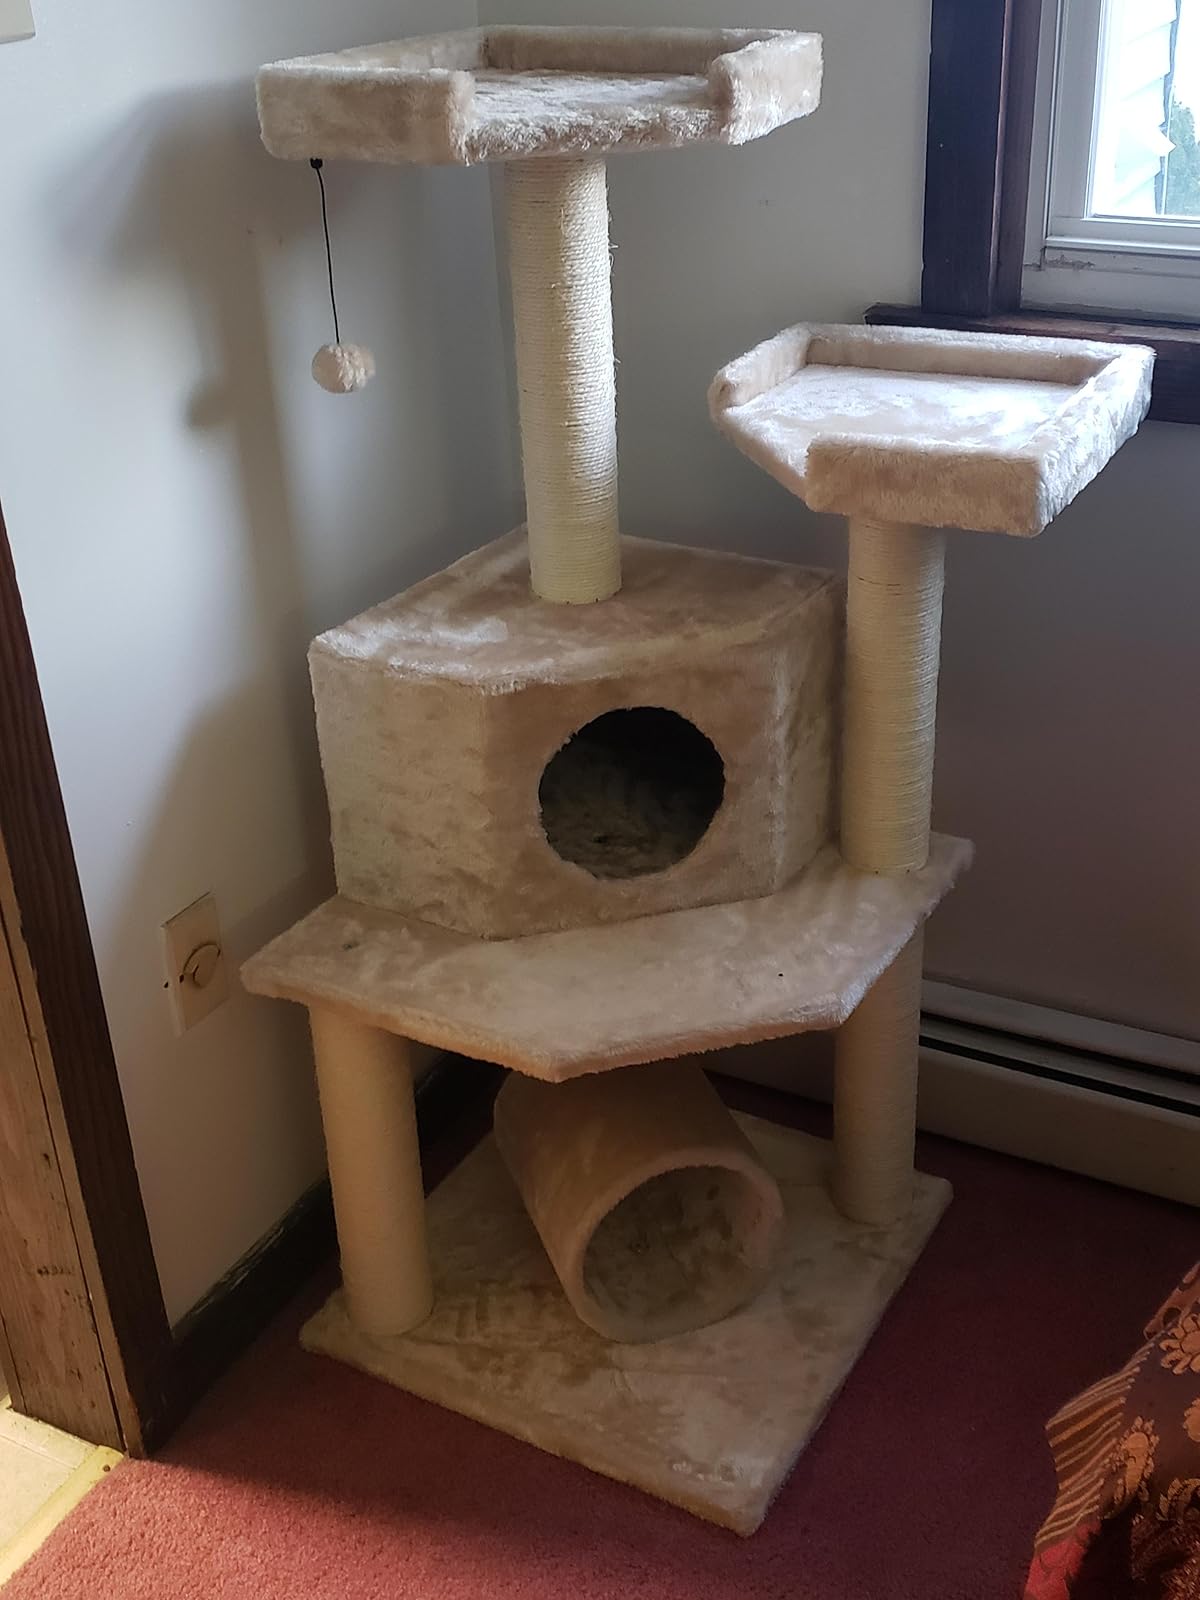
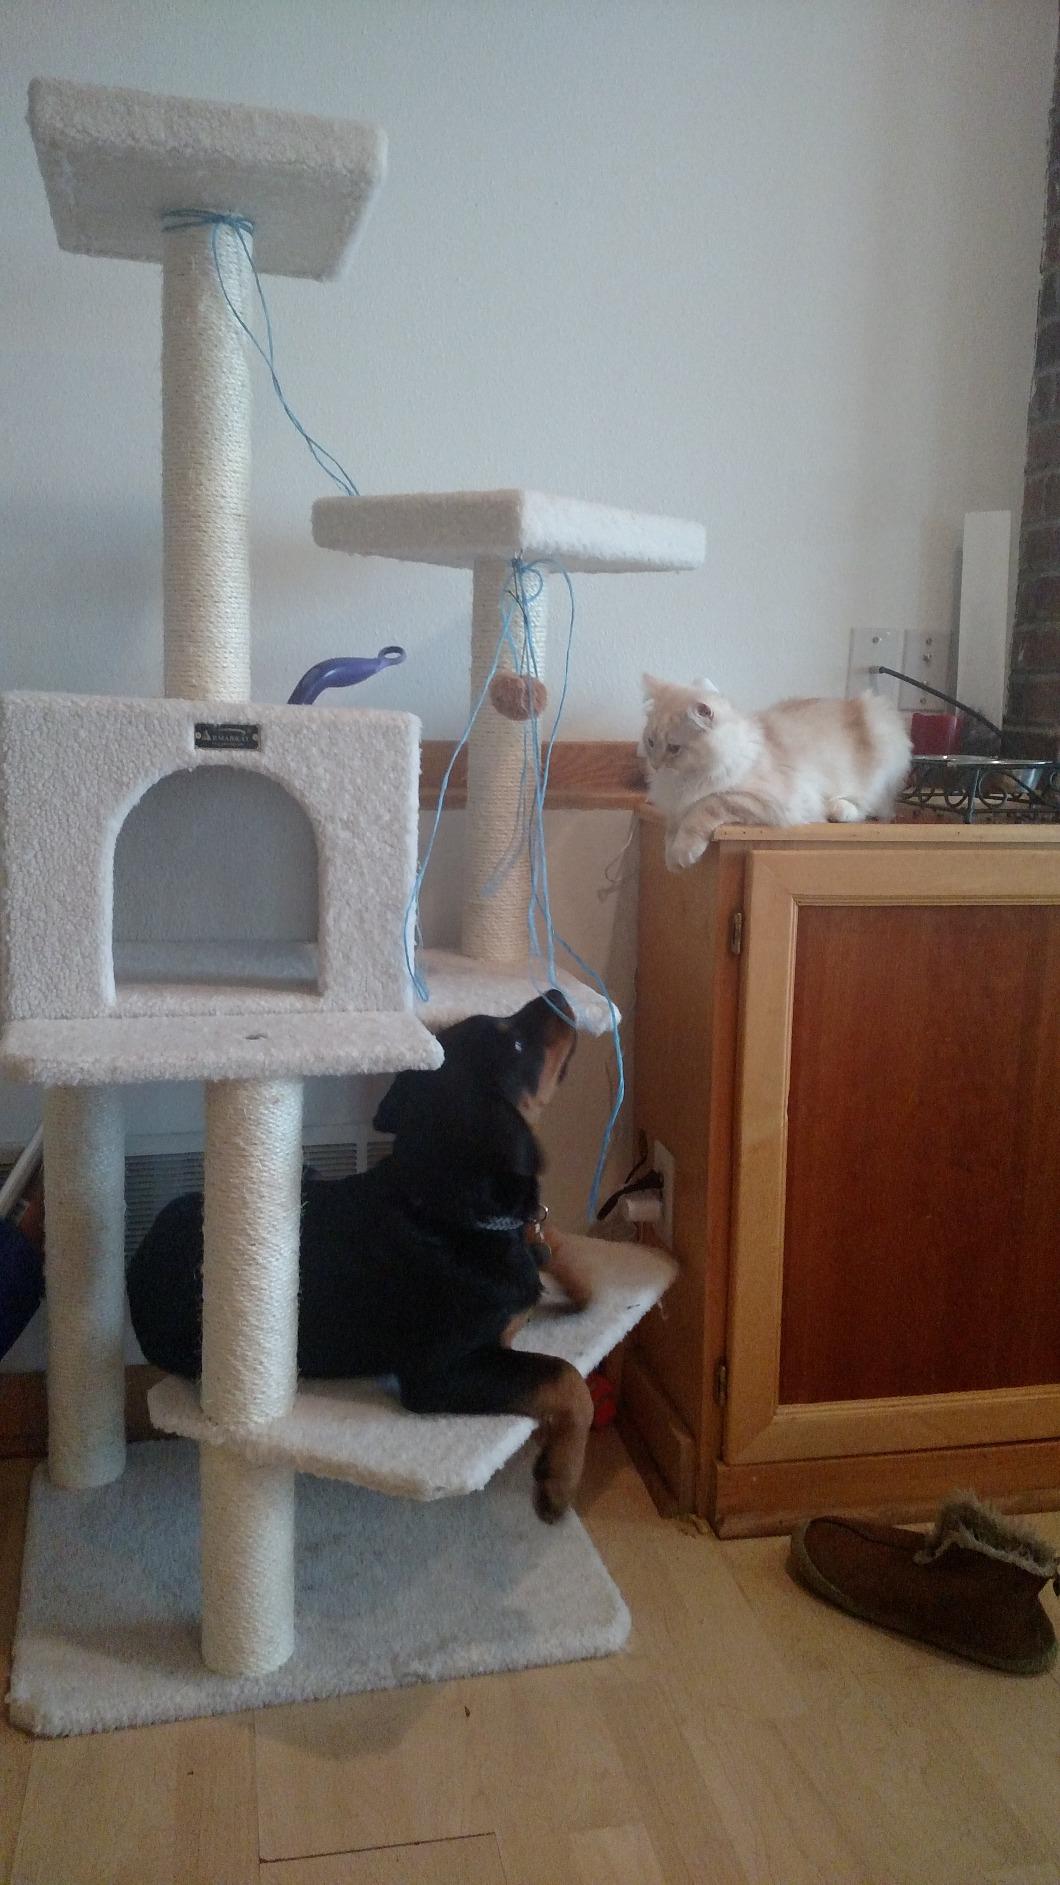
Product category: items_cat tree
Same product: no